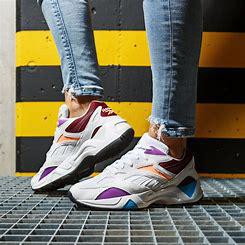
Brand: Reebok
Model: Aztrek 96